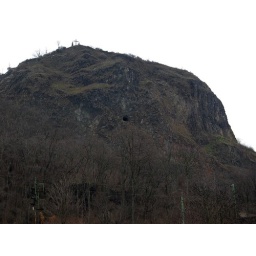
A cross on top and some tunnel in the hill